Capella Resort, Singapore

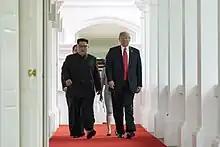
North Korean leader Kim Jong Un and U.S. President Donald Trump walking at the resort

The 2018 United States–North Korea Summit was held at the resort beginning at 9:04 a.m. Singapore Standard Time on 12 June 2018. Singapore announced the several locations related to the Trump-Kim summit would be designated as "Special event areas" and secured by both leaders' own personal security teams, elite Singaporean police, and the Gurkha Contingent of Singapore.